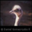
Label: bird